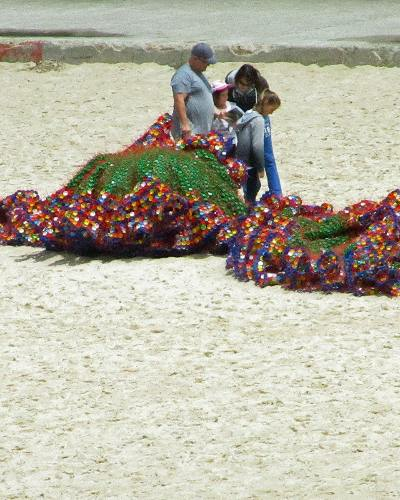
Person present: Yes